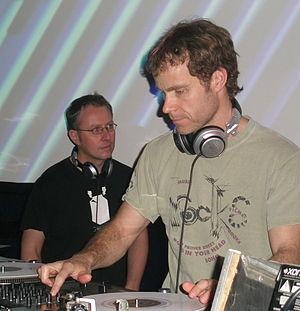
Strictly Kev alias DJ Food (deuxième plan) et Darren Knott alias DK (premier plan) en concert pour The Remix All-Nighter au SeOne Club à Londres (Angleterre) le 20 mars 2008.